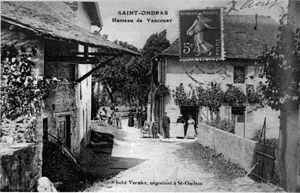
Saint-Ondras est une commune française située dans le département de l'Isère en région Auvergne-Rhône-Alpes.